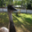
Label: bird